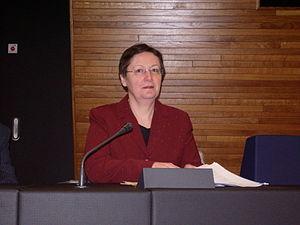
Bairbre de Brún est une femme politique d'Irlande du Nord, membre du Sinn Féin.